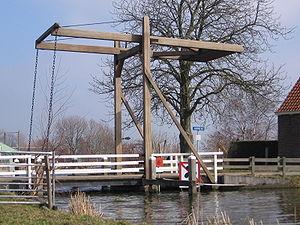
Le Noord Aa est un cours d'eau néerlandais de la Hollande-Méridionale. Il se trouve dans la commune de Zoeterwoude, et relie le Zoetermeerse Plas au Weipoortse Vliet.